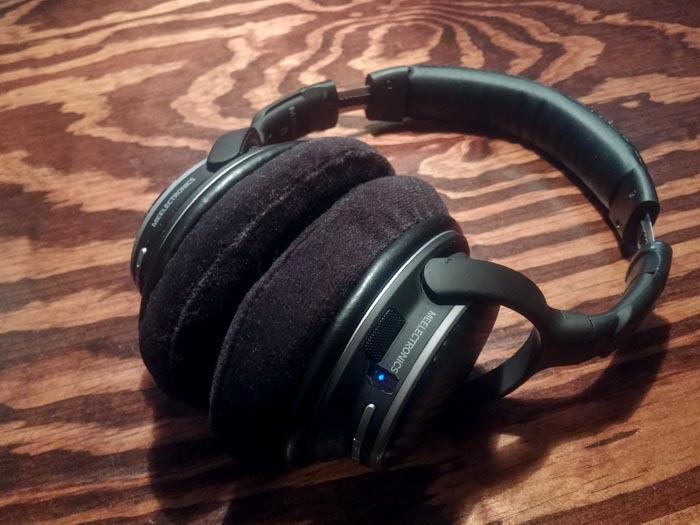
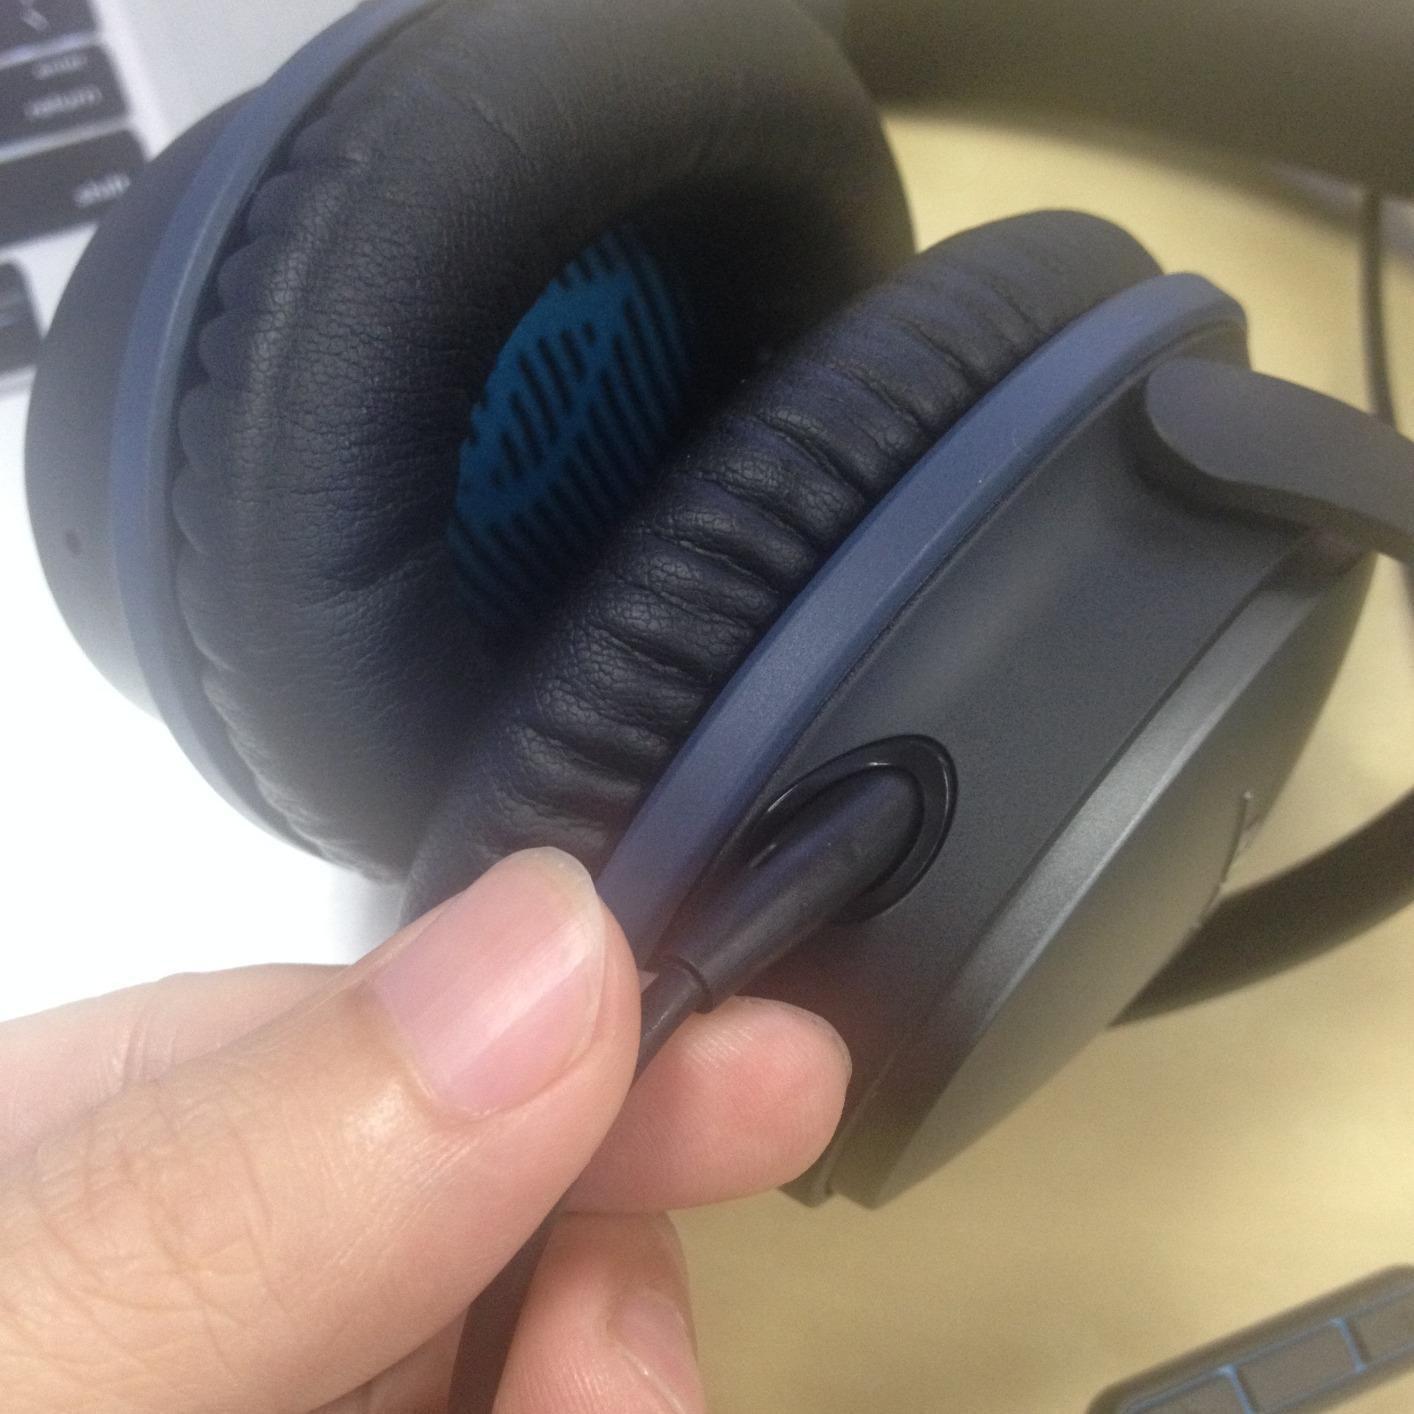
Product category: headphones
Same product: no